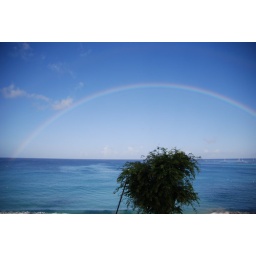
Barbados Rainbow in the blue sky